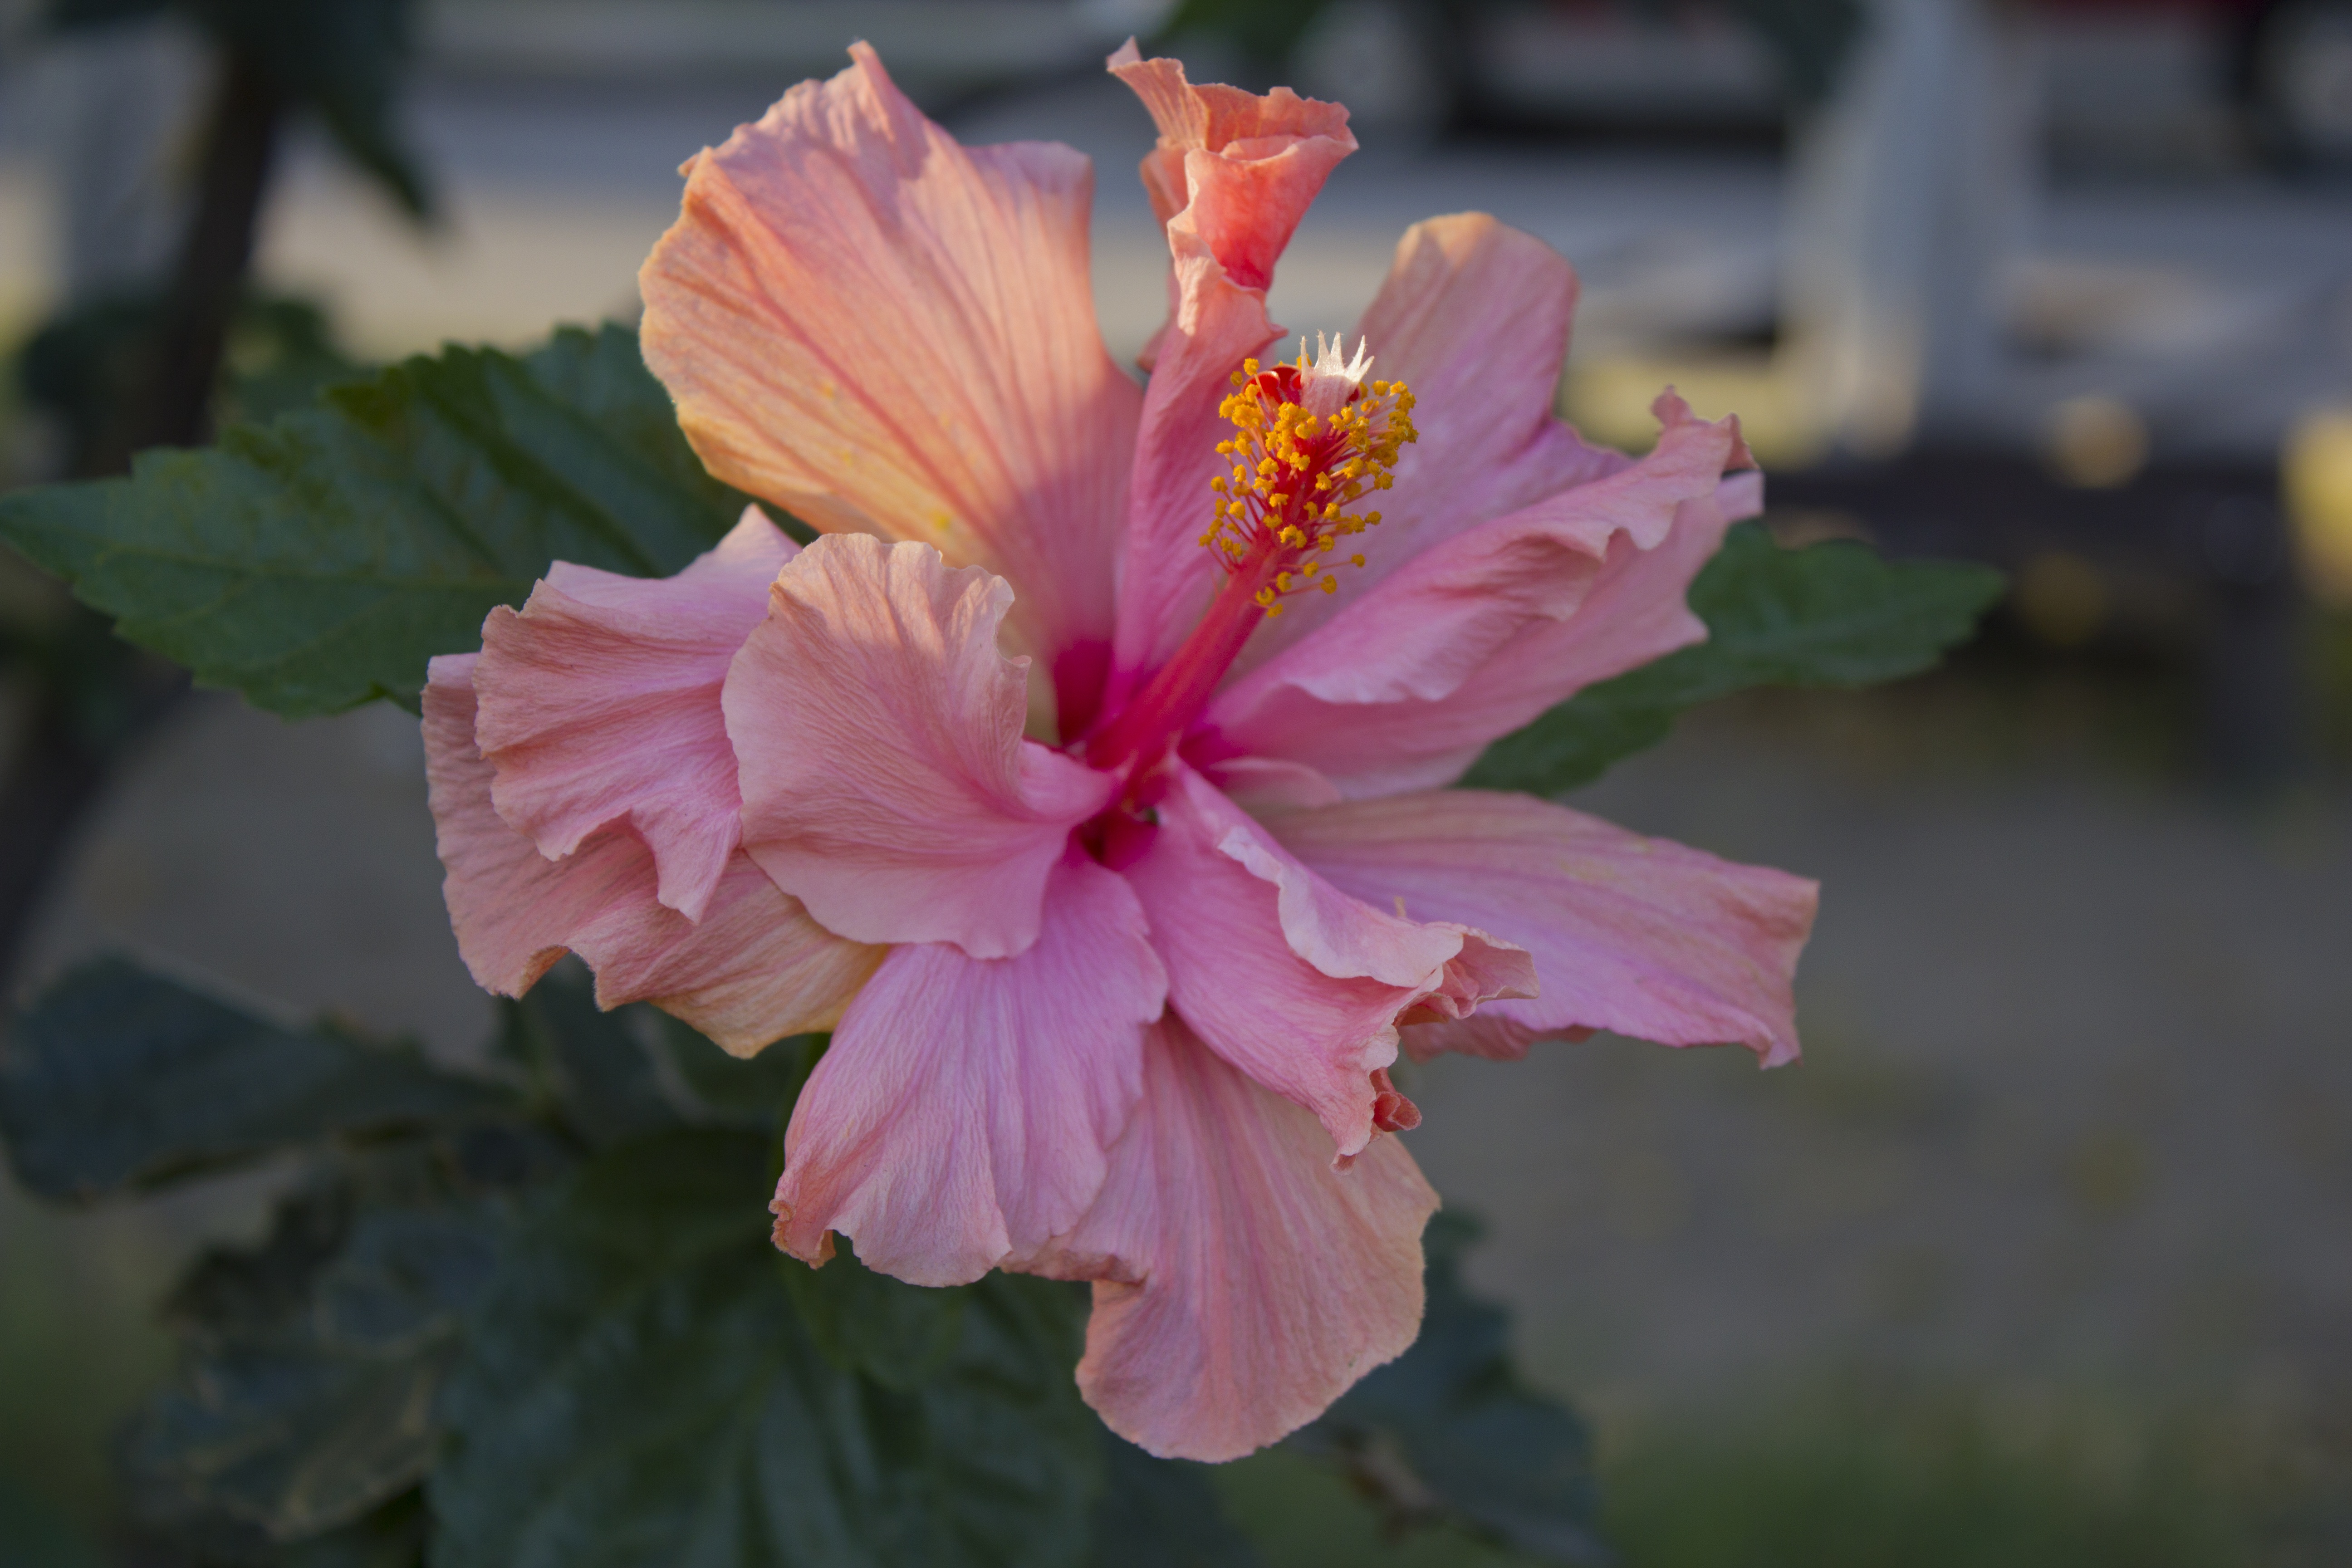
nature, blossom, plant, flower, petal, botany, pink, flora, shrub, hibiscus, malvales, macro photography, flowering plant, chinese hibiscus, land plant, mallow family